Temperance (tarot card)

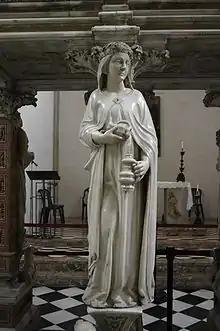
A woman mixing water into wine was a standard allegory of Temperance in European iconography. This statue is part of Peter of Verona's tomb.

Temperance is almost invariably depicted as a person pouring liquid from one receptacle into another. Historically, this was a standard symbol of the virtue temperance, one of the cardinal virtues, representing the dilution of wine with water. In many decks, the person is a winged angel, usually female or androgynous, and stands with one foot on water and one foot on land.